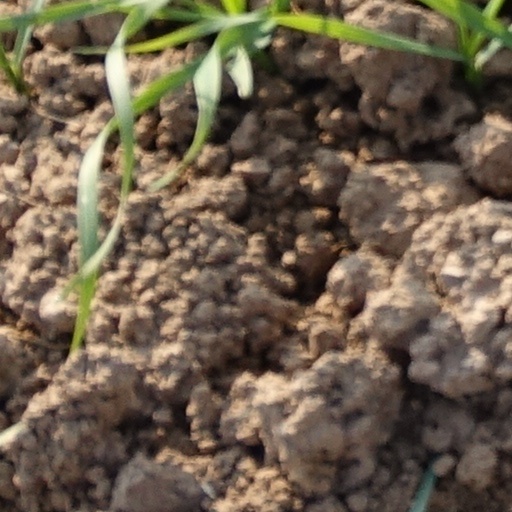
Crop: wheat